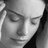
Emotion: sad